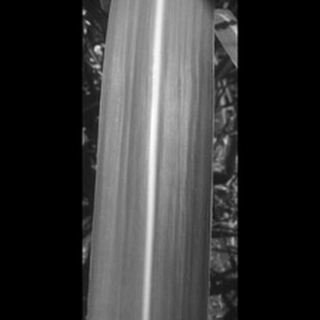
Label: healthy_sugarcane